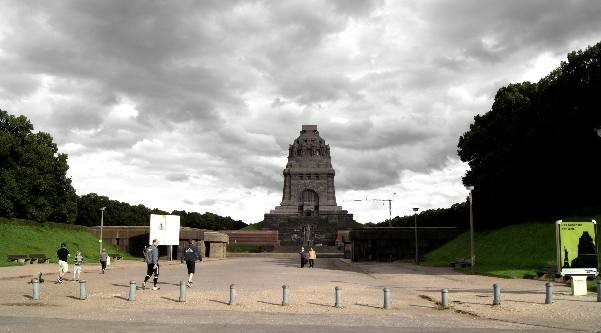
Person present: No